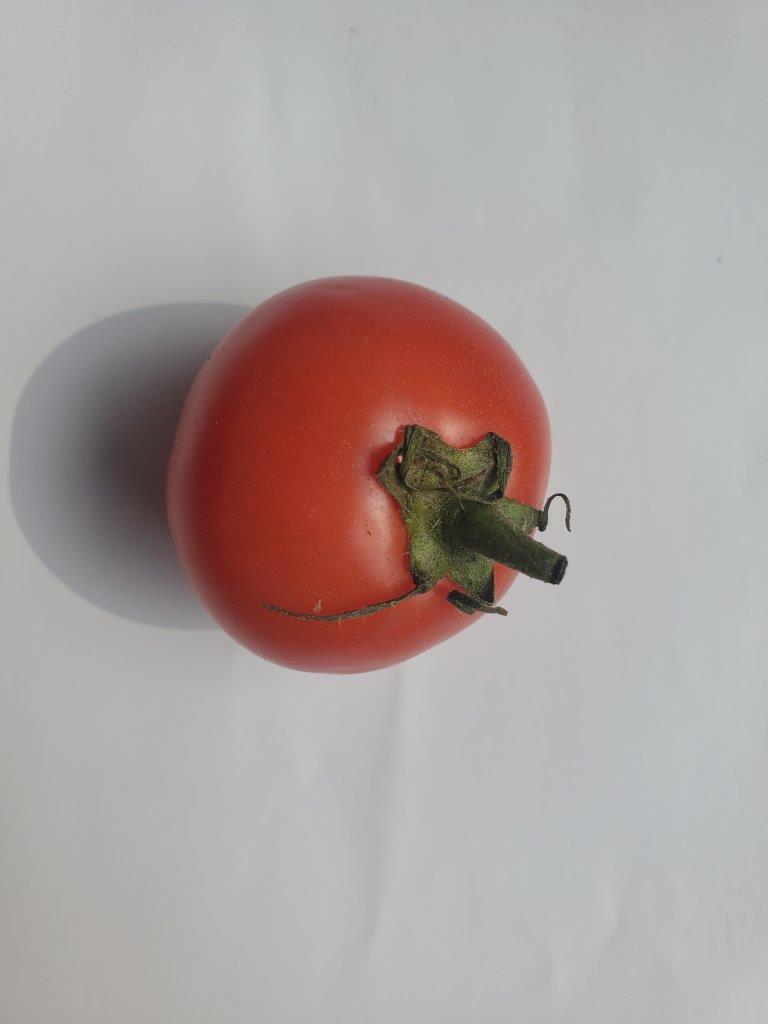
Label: Fresh